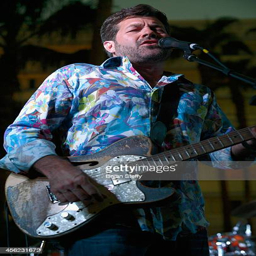
musical artist performs during person